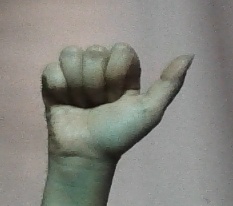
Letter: dhad